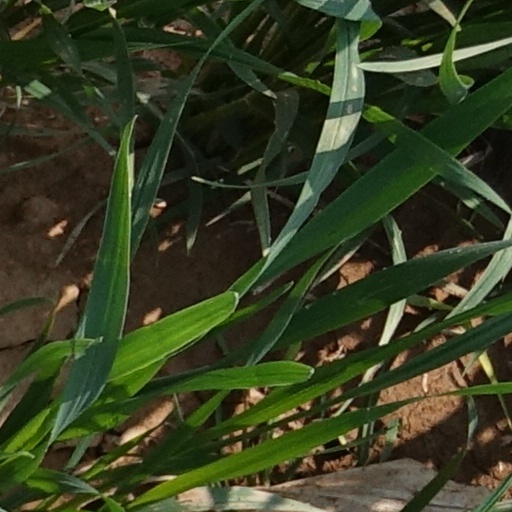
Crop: wheat